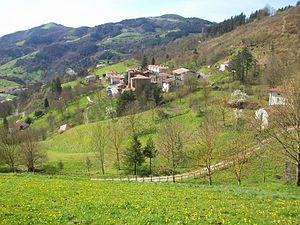
Altzaga en basque et officiellement ou Alzaga en espagnol est une commune du Guipuscoa dans la communauté autonome du Pays basque en Espagne. Elle se situe dans la partie centre-sud du Guipuscoa et fait partie de la comarque de Goierri.